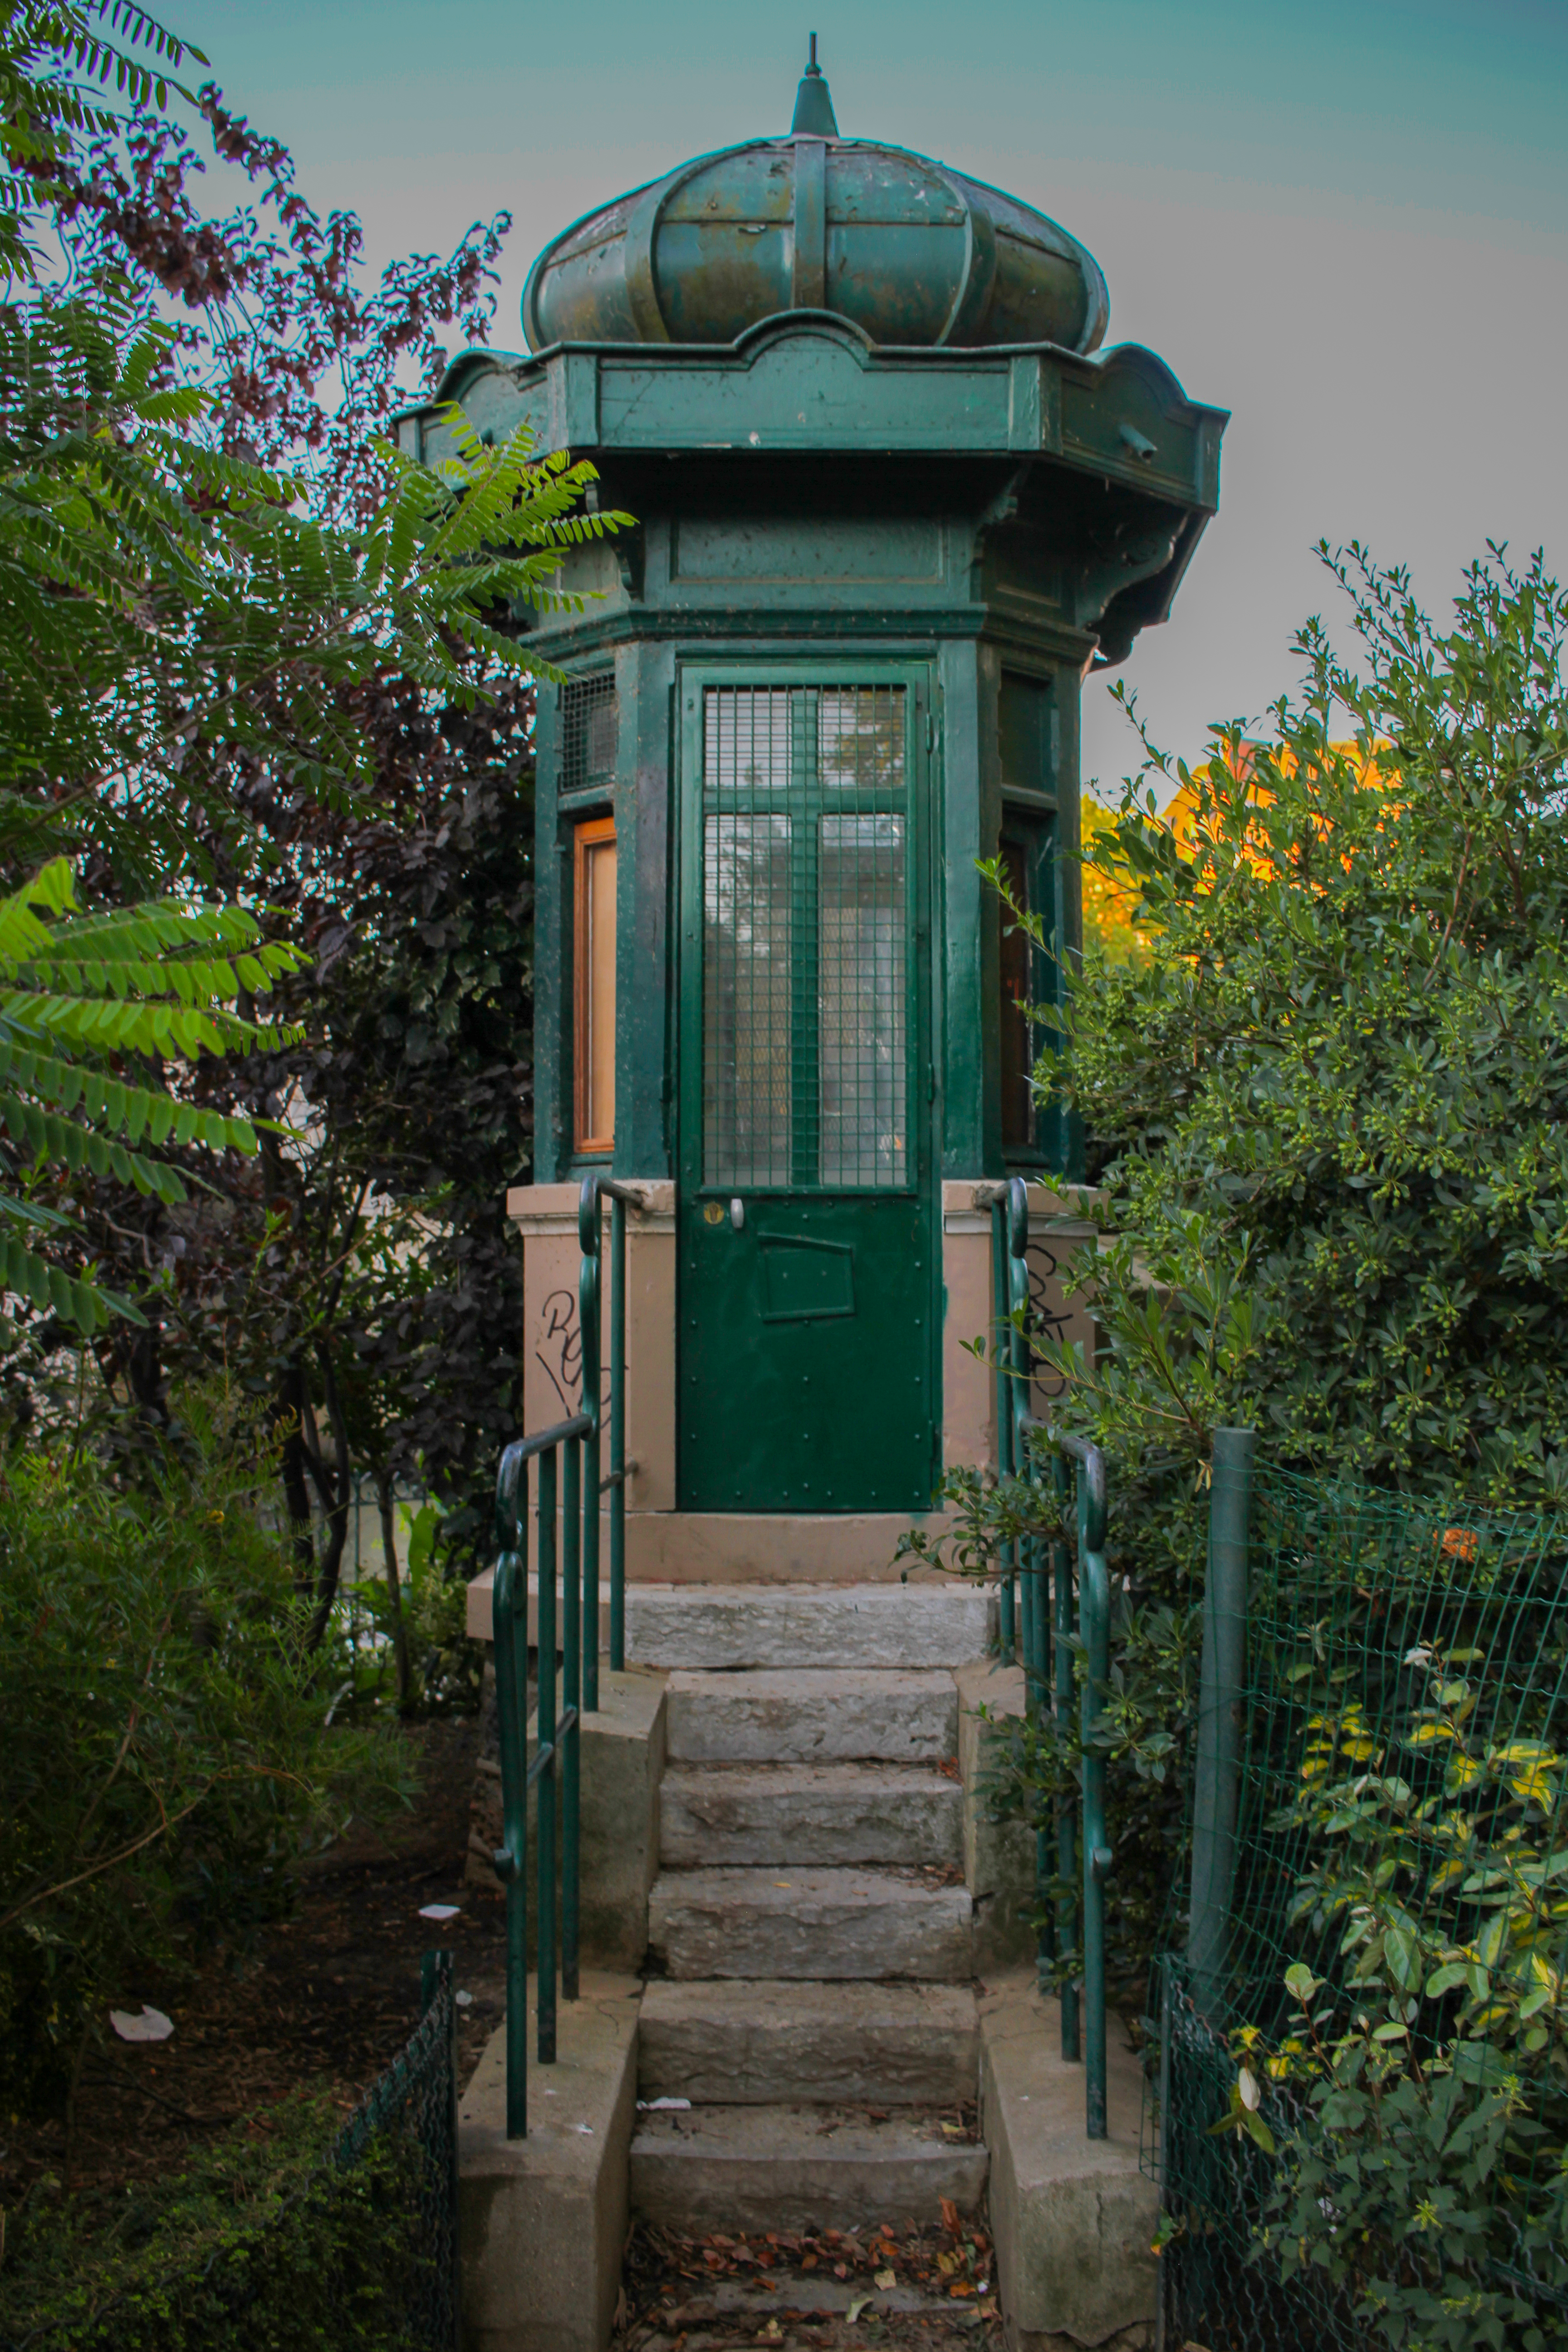
paris, france, garden, tree, house, home, plant, outdoor structure, real estate, grass, wood, cottage, sky, facade, estate